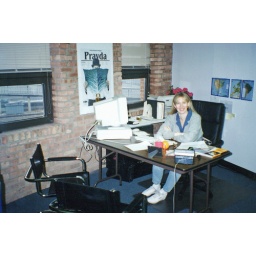
Rebecca Rolfes in her office at Imagination Publishing, with a folding table for a desk. Circa, 1995.